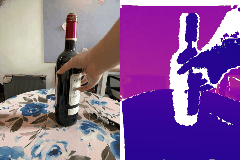
Label: bottle